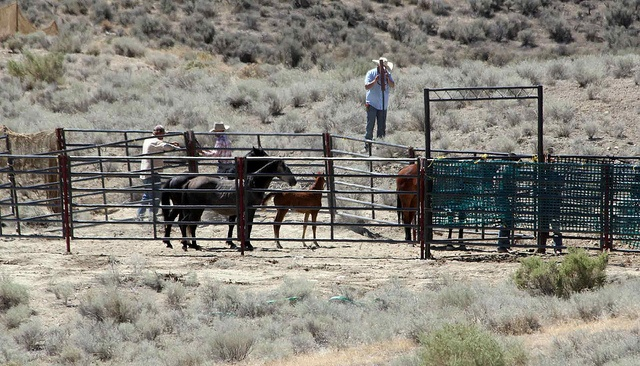
A group of men standing around a crowd of horses.
Stud farm with horses and trainers in a vast ground.
A fenced in area with many horses and some people.
Men working in a field with horses in an enclosure.
a number of horses behind a fence in a desert